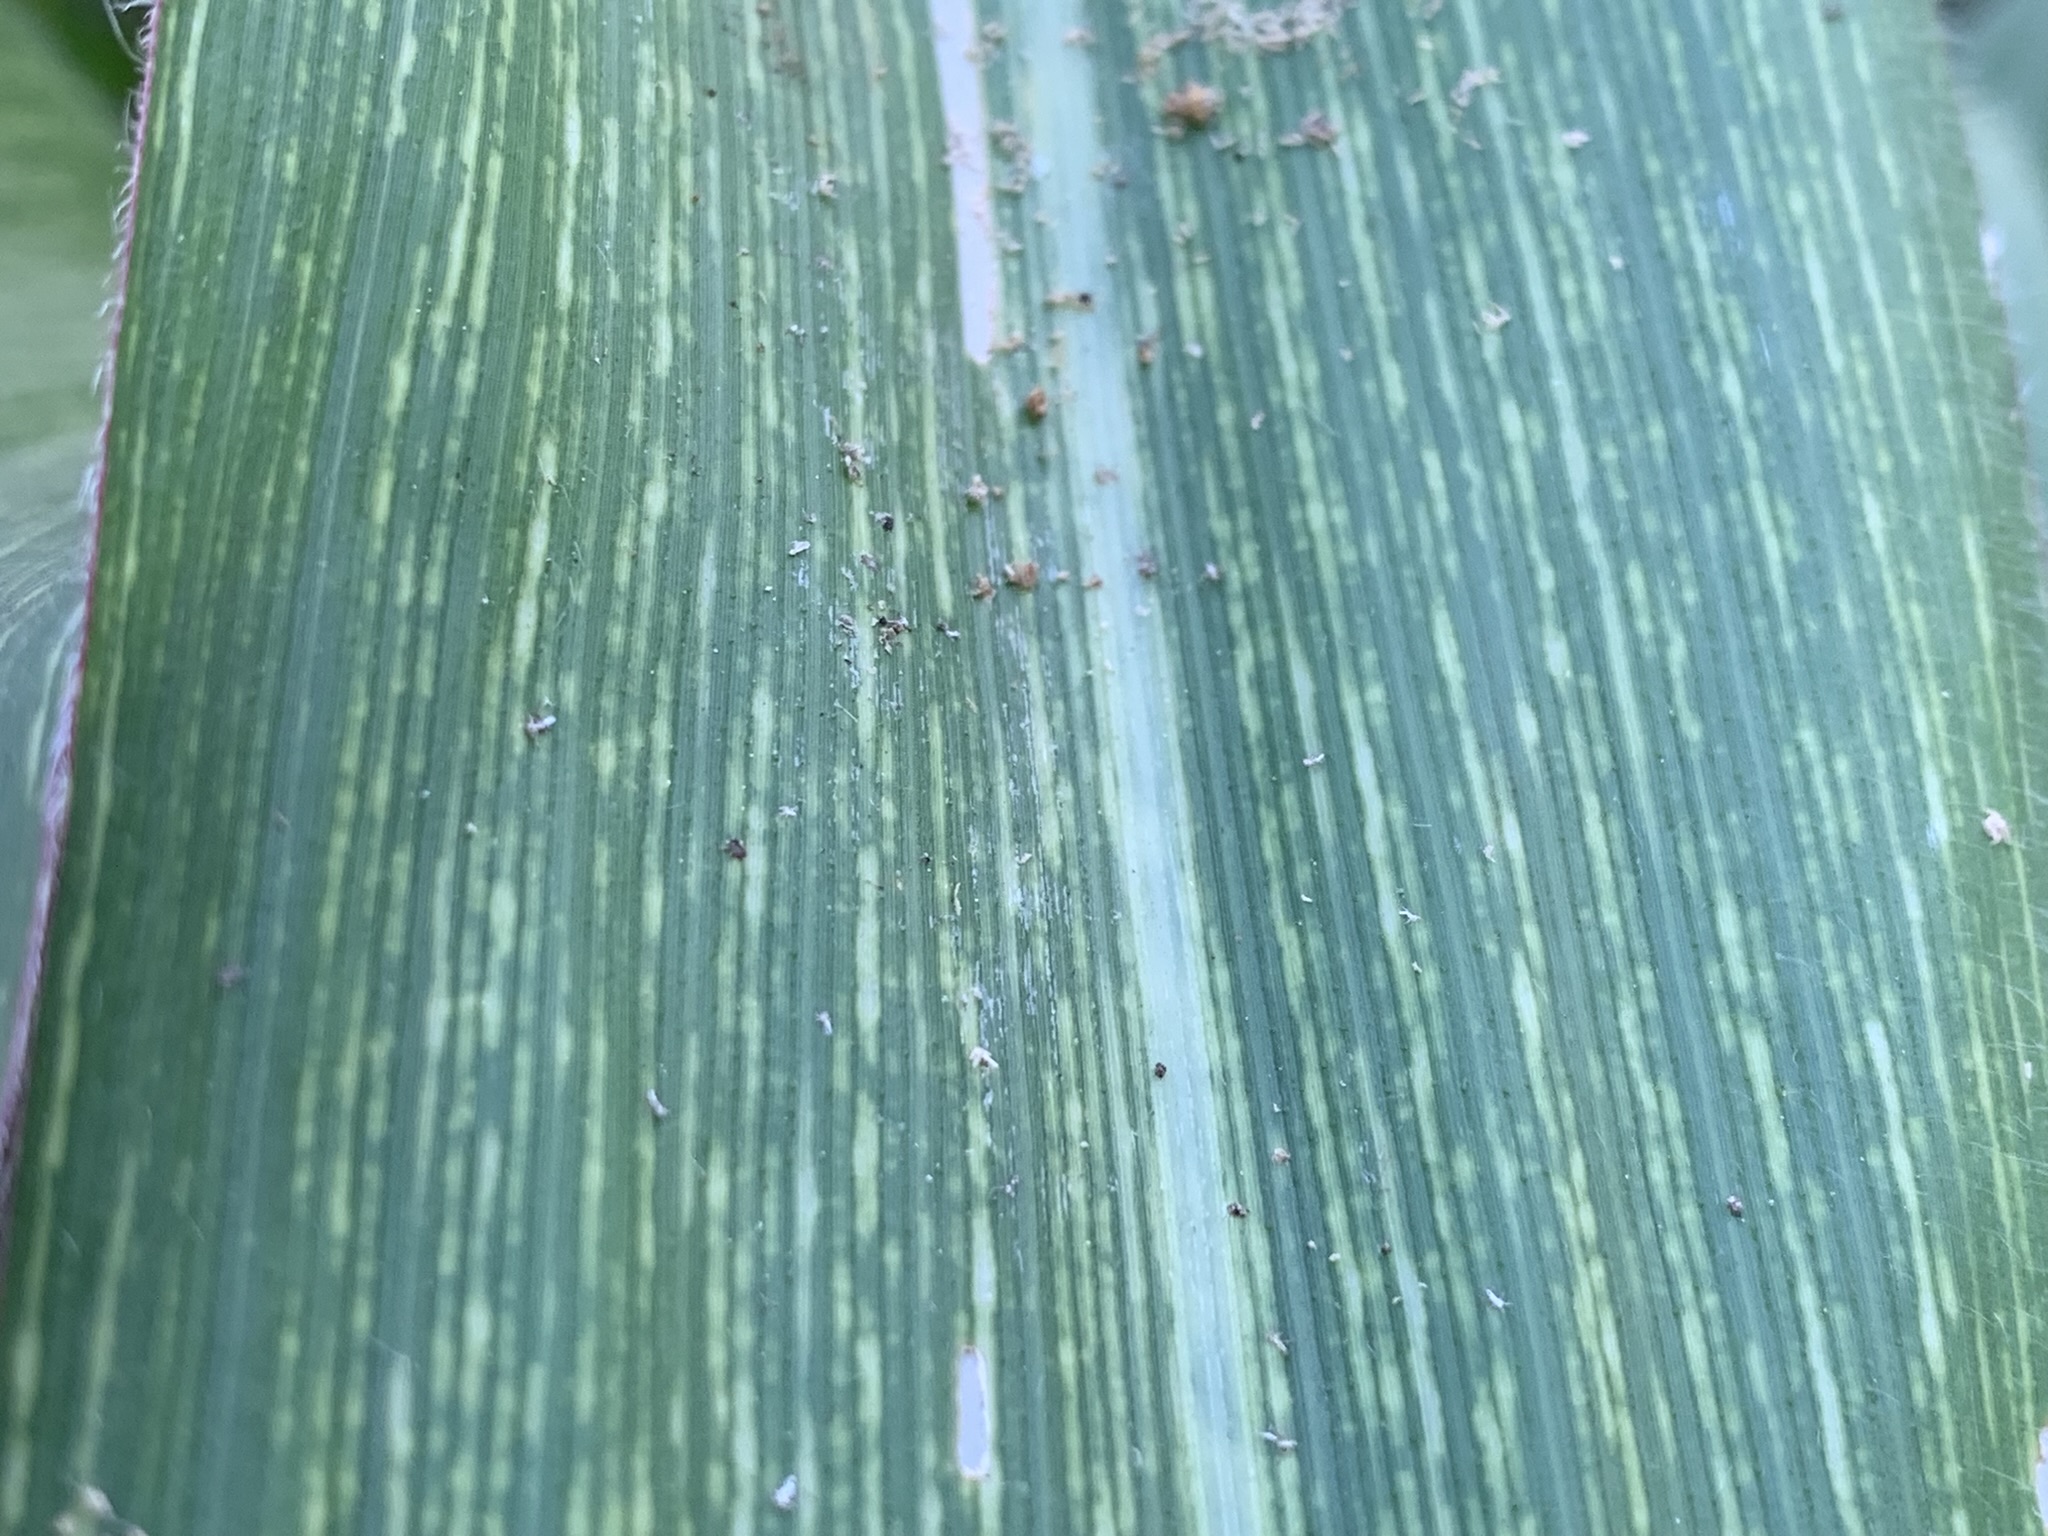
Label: MSV